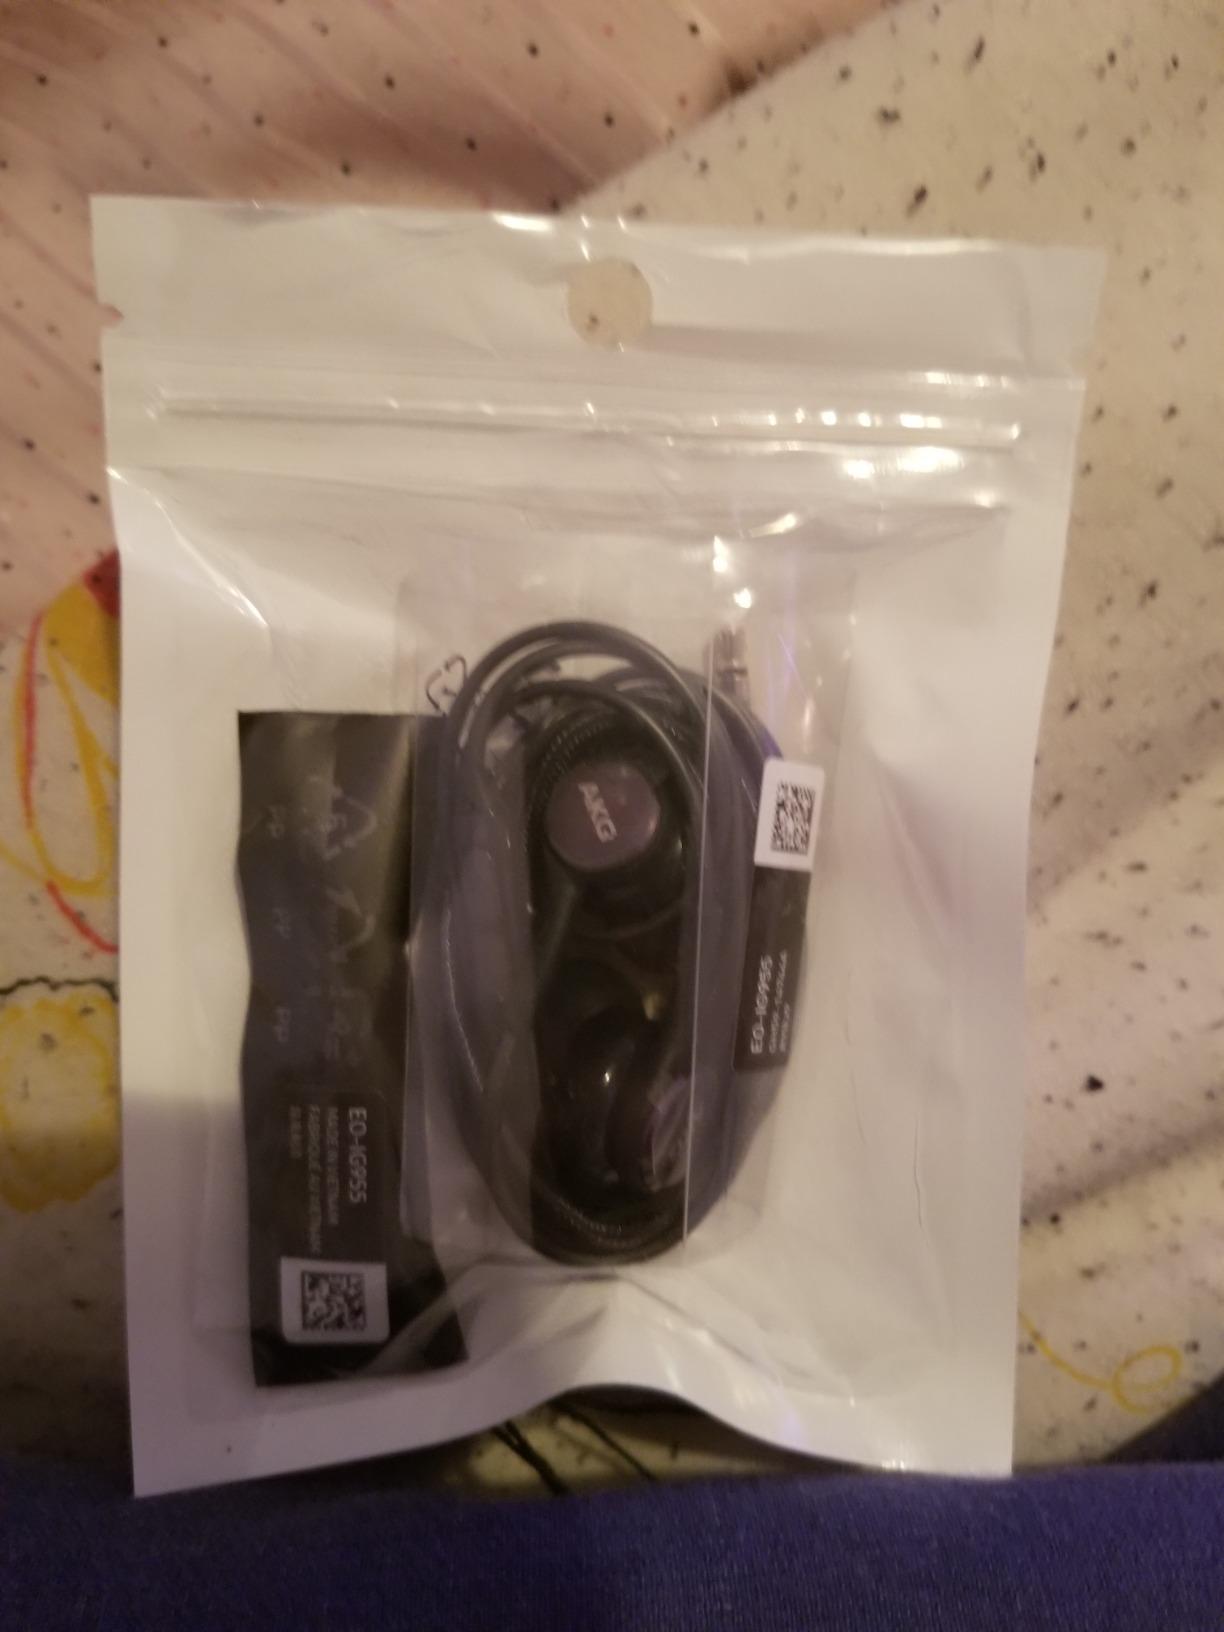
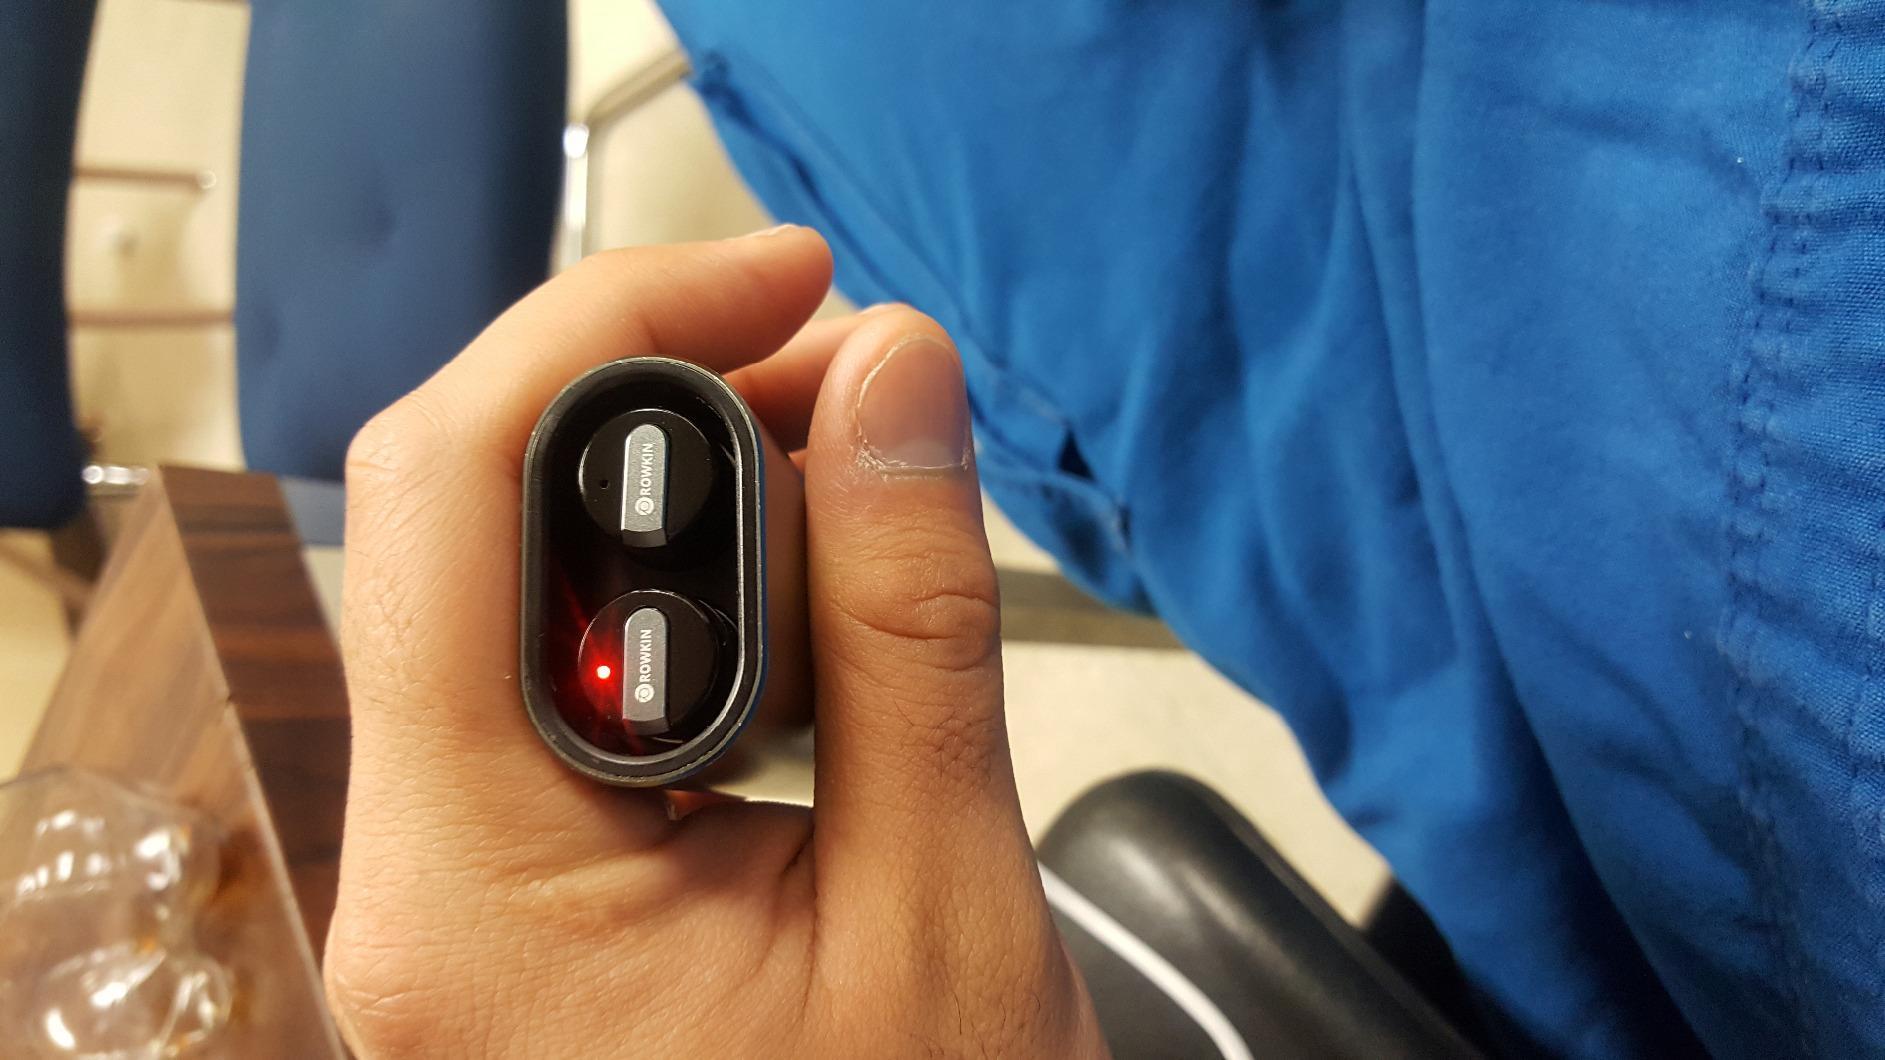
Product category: headphones
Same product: no